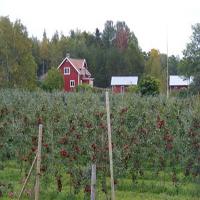
Weather: cloudy or overcast